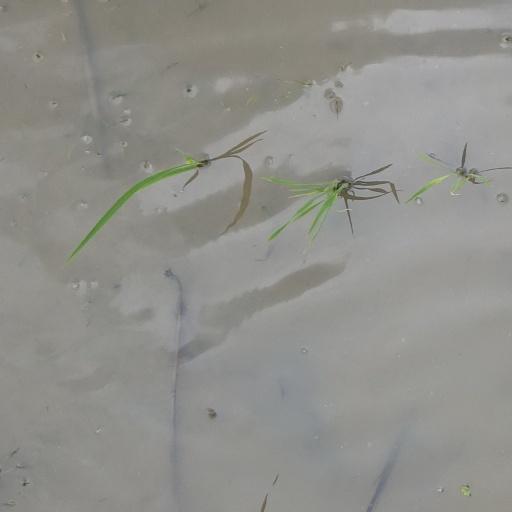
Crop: rice